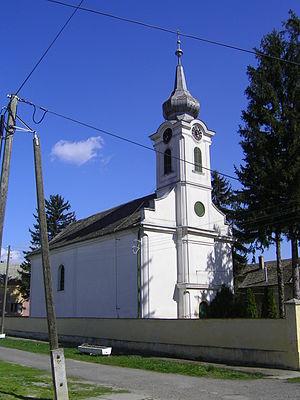
Kölked est un village et une commune du comitat de Baranya en Hongrie.